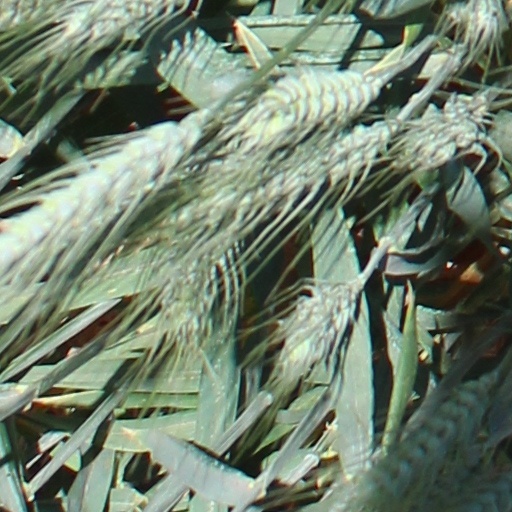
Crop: wheat